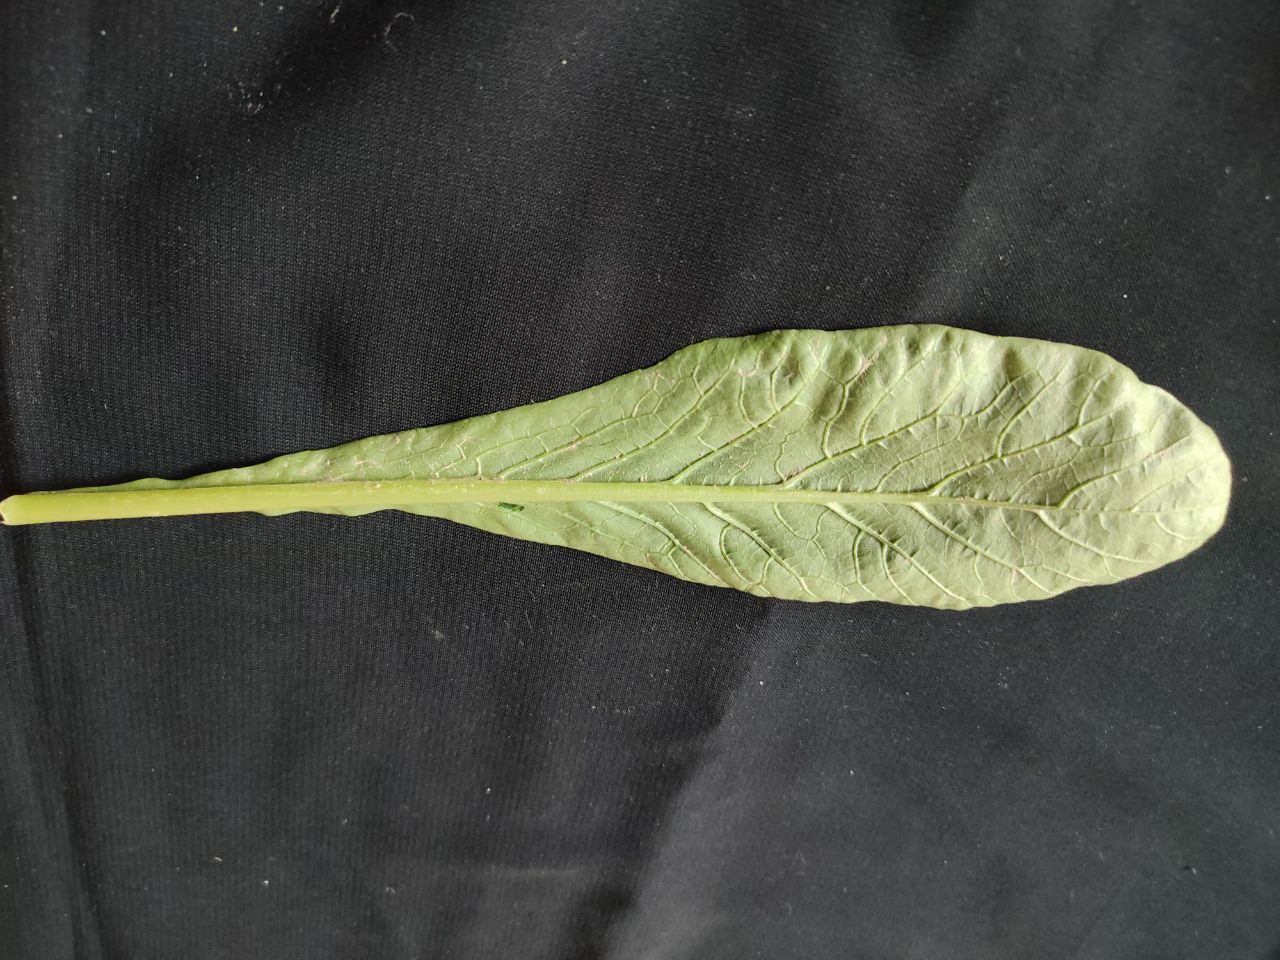
Label: Fresh leaf